Amitabh Bachchan filmography

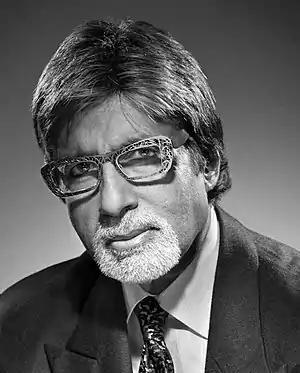
Studio publicity photograph of Bachchan in 2009

Bachchan's stardom continued to roar in the early 1980s and his critically and commercially successful films from this period include "Dostana" (1980), "Shaan" (1980), "Ram Balram" (1980), "Naseeb" (1981), "Lawaaris" (1981), "Kaalia" (1981), "Yaarana" (1981), "Satte Pe Satta" (1982), "Shakti" (1982), "Namak Halaal" (1982), "Khud-Daar" (1982), "Andha Kanoon" (1983) and "Coolie" (1983). His performances in films like "Dostana" and "Shakti" earned him many nominations for the Filmfare Award for Best Actor. He suffered a near-fatal injury while shooting for "Coolie". His workload decreased for the upcoming four years (1984–1988), but he found great commercial and critical success with the films "Sharaabi" (1984), "Geraftaar" (1985) and "Mard" (1985). In 1988, he returned to the screen with the box-office success "Shahenshah". Two years later in 1990, Bachchan played the role of gangster Vijay Deenanath Chauhan in Mukul S. Anand's "Agneepath", which earned him the National Film Award for Best Actor and later starred in "Hum" (1991), which was a commercial success. Despite being a box-office failure, the former garnered him the National Film Award for Best Actor and has since developed a cult status. He also won a Filmfare Award for Best Actor for "Hum", following which he took another break from acting. He then played Badshah Khan in Anand's 1992 drama "Khuda Gawah", for which he received a civilian award from the President of Afghanistan. "Khuda Gawah", was also a critical and commercial success and Bachchan's performance was well received both domestically and internationally. In 1996, he started his film production company Amitabh Bachchan Corporation whose first release "Tere Mere Sapne" (1996) was a box-office hit. Amitabh Bachchan is also known as the "Shahenshah" or "Big B" of Bollywood.